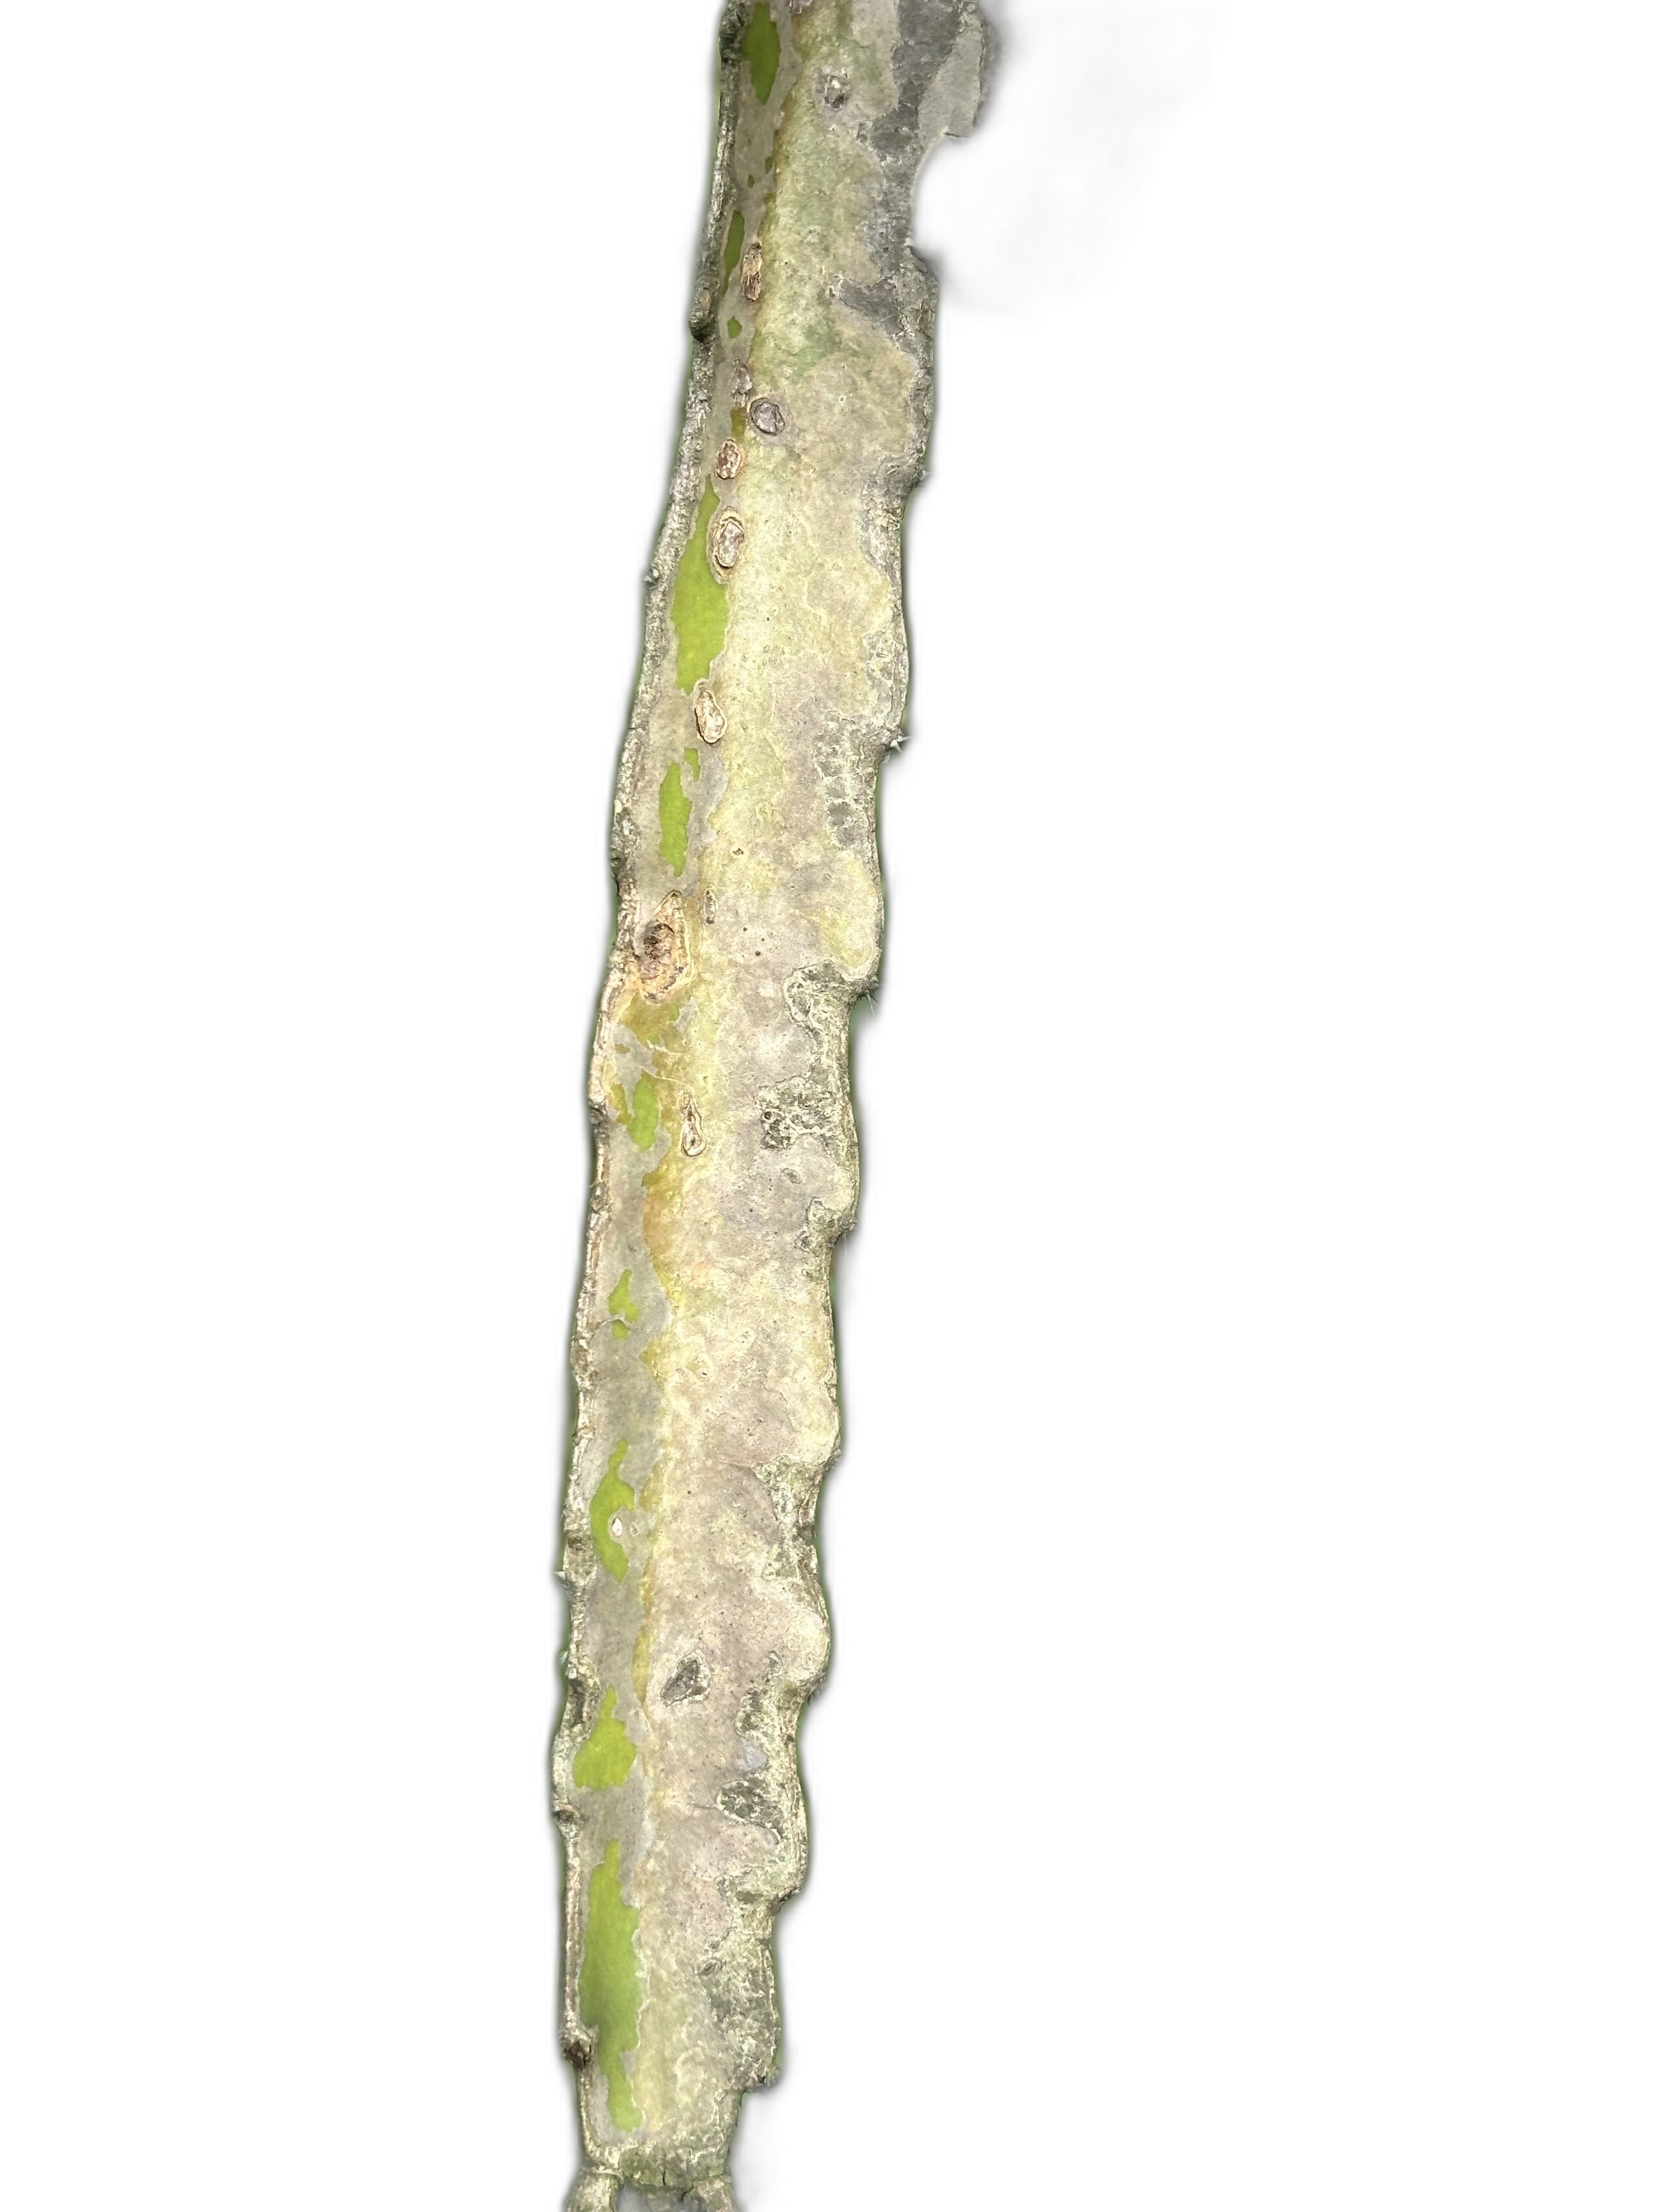
Label: Bad leaf